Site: brandenburg
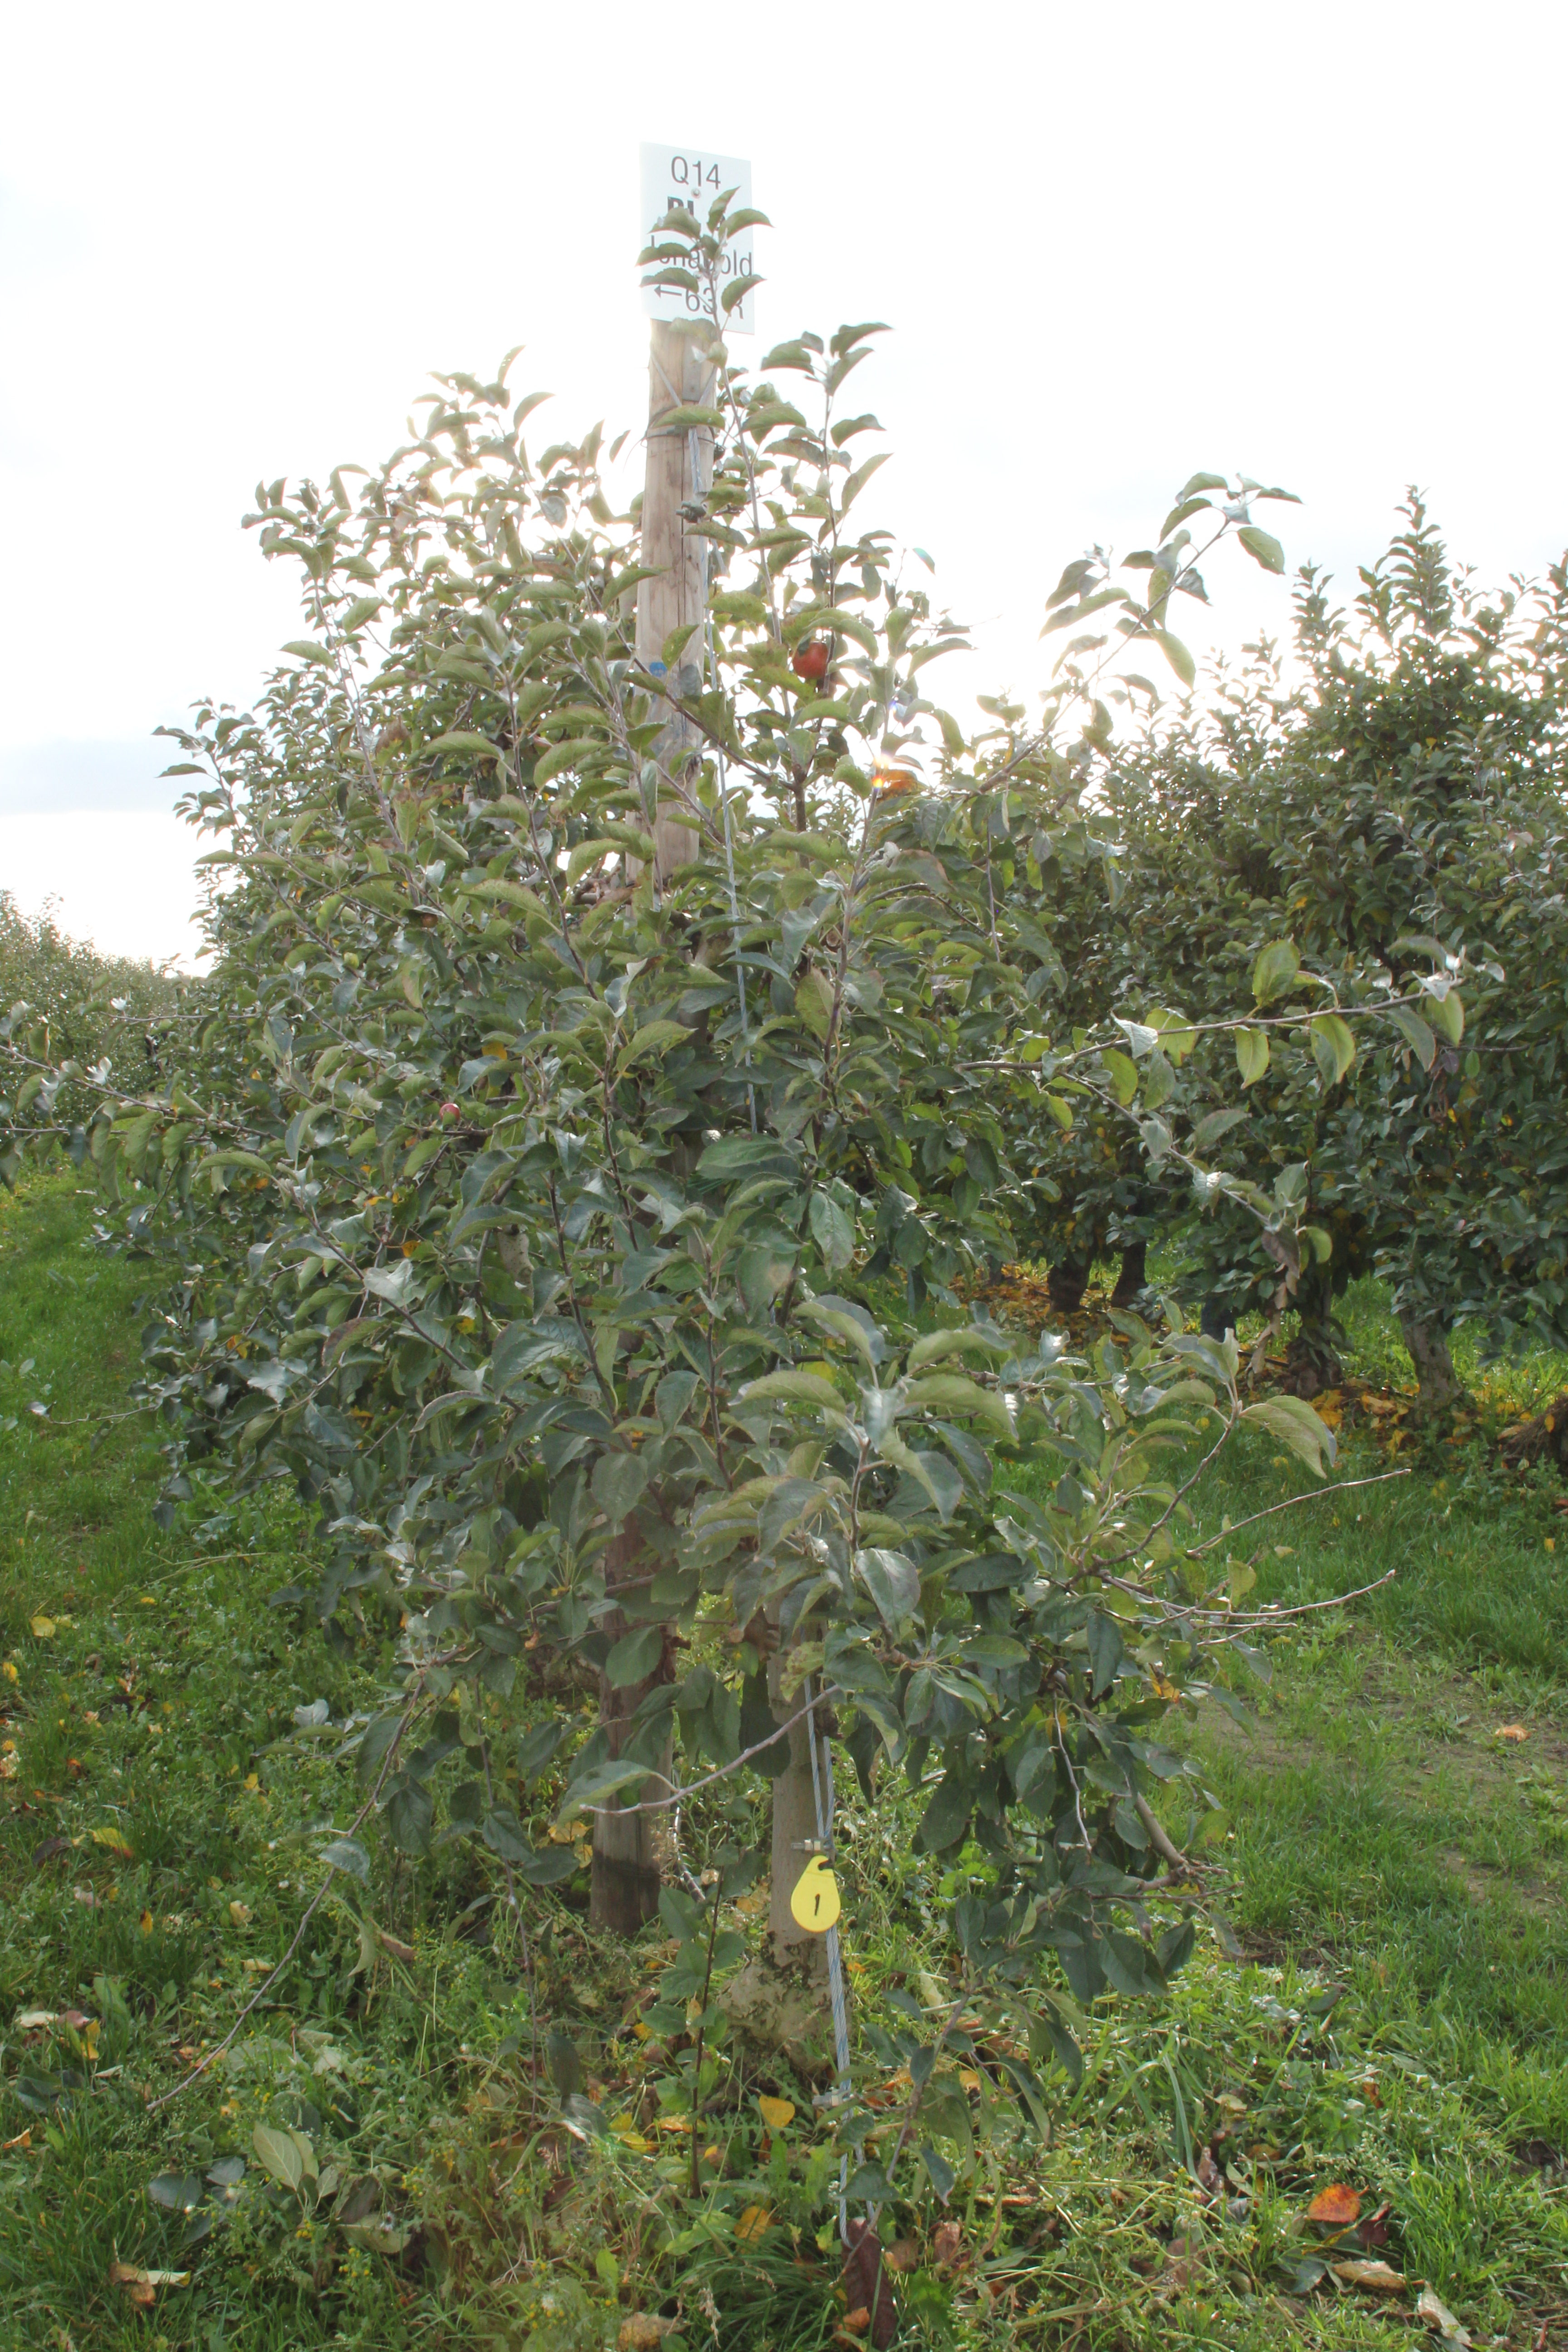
Growth stage (BBCH 91): Senescence, beginning of dormancy